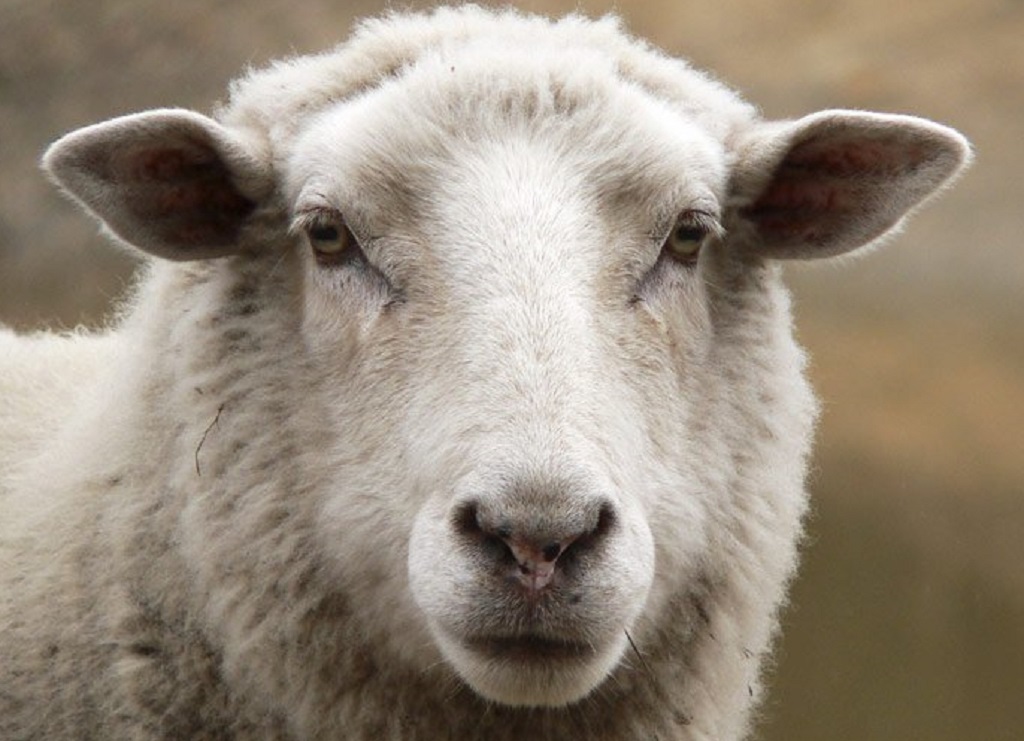
Label: no pain